Amandine Fouquenet

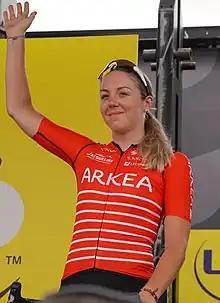
Tour de France femmes 2022

Amandine Fouquenet (born 19 February 2001) is a French professional racing cyclist, who currently rides for UCI Women's Continental Team . In October 2020, she rode in the women's edition of the 2020 Liège–Bastogne–Liège race in Belgium.